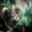
Label: cat